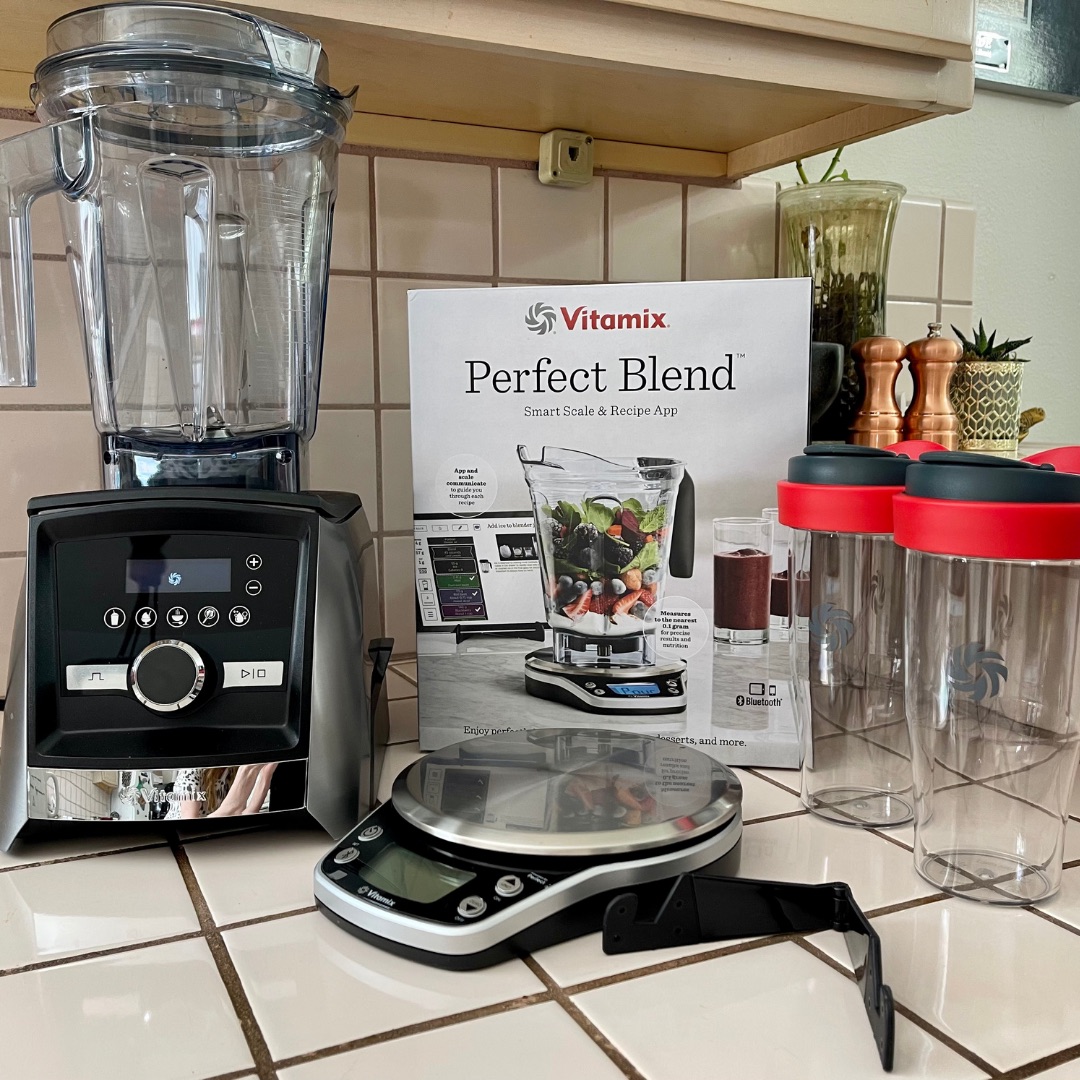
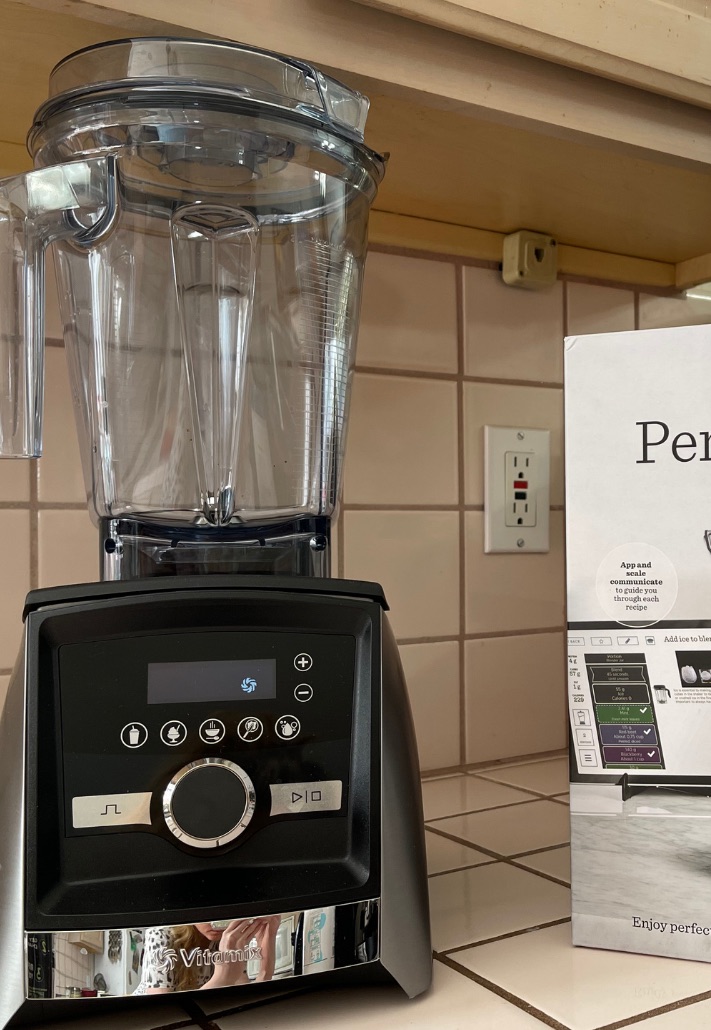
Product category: items_blender
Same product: yes